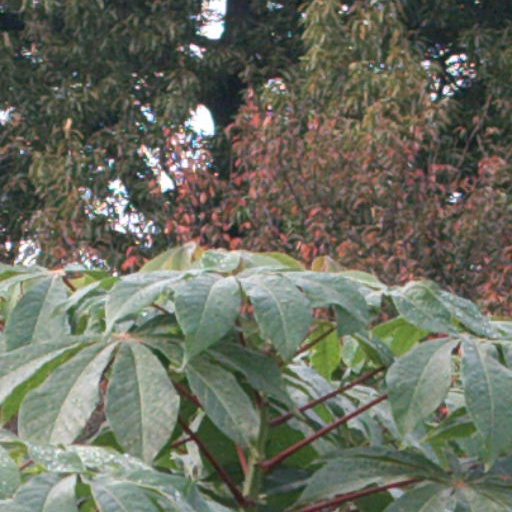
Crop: cassava